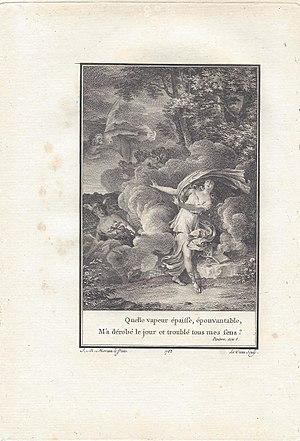
Jean-Jacques Le Veau est un dessinateur et graveur au burin français né à Rouen le 9 janvier 1729, qui vécut rue Saint-Jacques à Paris où il est mort en avril 1786.